Sheremetyevo International Airport

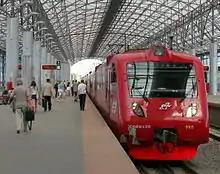
Aeroexpress train to Moscow's Belorussky station

There is an official multi-story parking at Terminal D connected with the main building by means of a pedestrian bridge. The parking size is about 4100 lots, however it has a relatively dense layout.